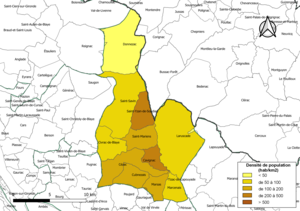
Carte des densités de population (millésimée 2016) des communes de la communauté de communes la Communauté de communes Latitude Nord Gironde, département de la Gironde, France. Composition au 1er janvier 2019.
La communauté de communes Latitude Nord Gironde est une communauté de communes française, située dans le département de la Gironde, en région Nouvelle-Aquitaine.